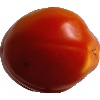
Label: Tomato 1